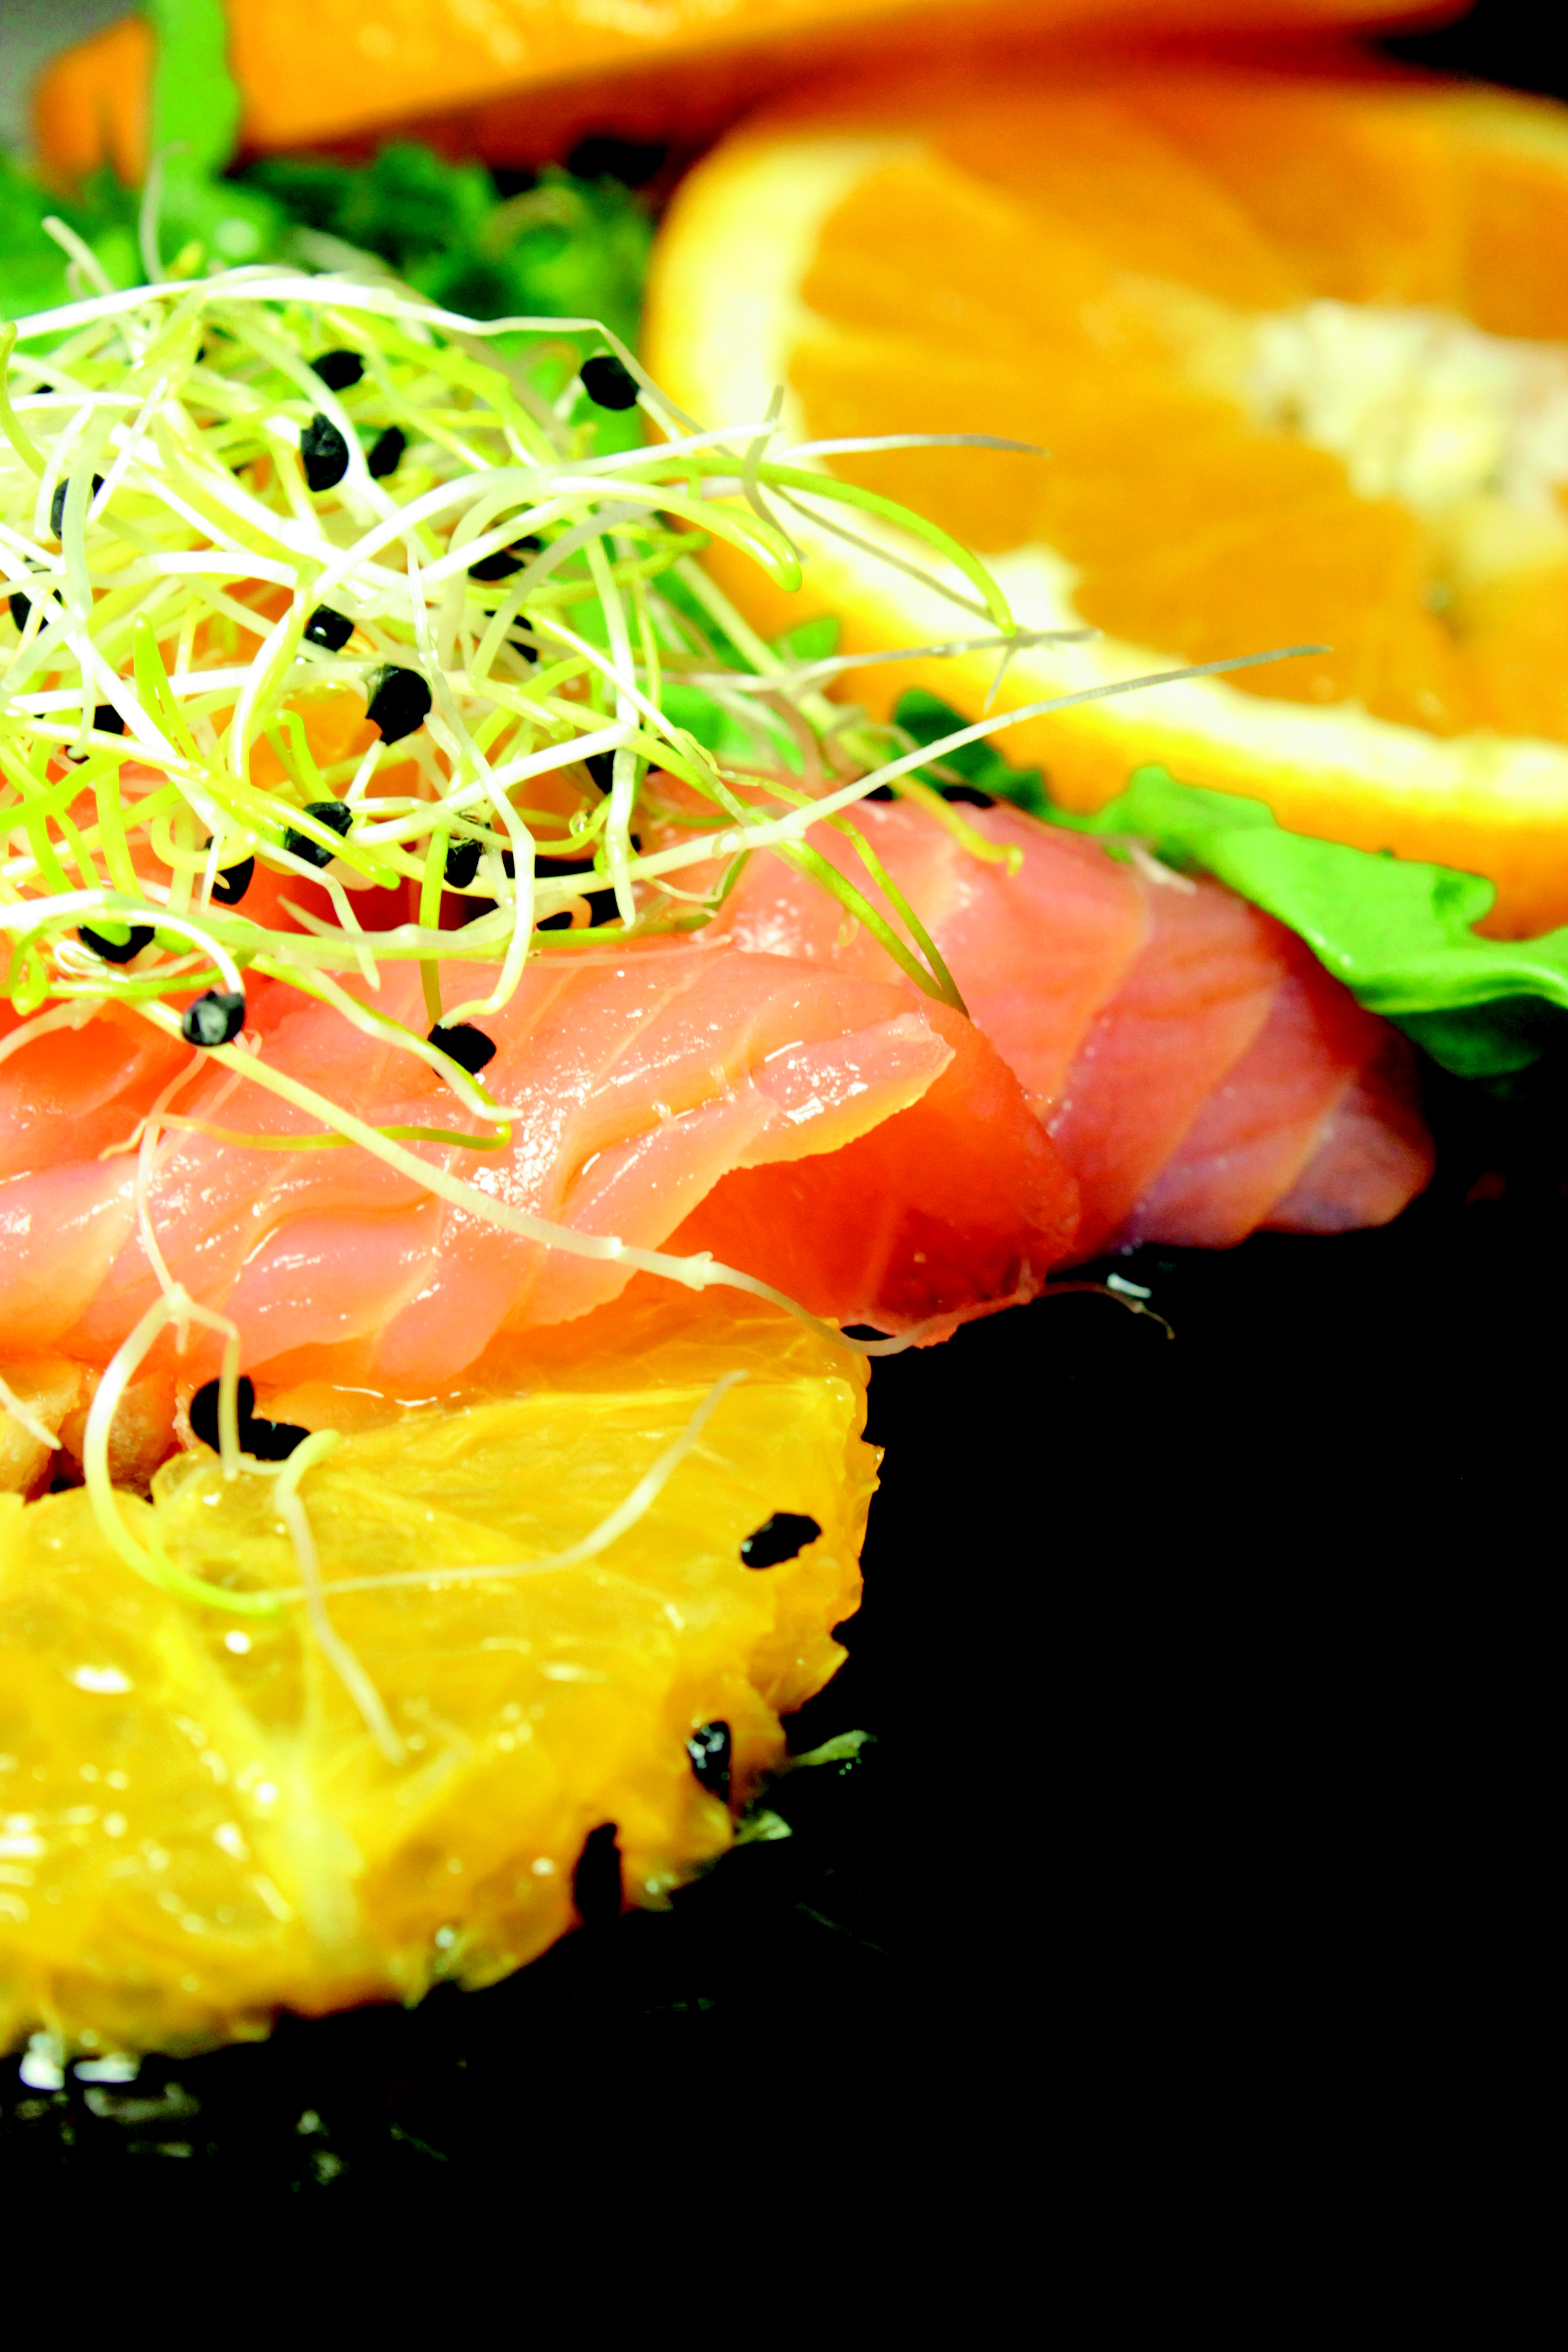
nature, fruit, leaf, flower, orange, dish, meal, food, salad, produce, natural, fresh, yellow, healthy, cuisine, bread, health, lemon, motivation, juice, asian food, sushi, tropical fruit, eating, nutrition, vegetables, tasty, apples, cleaning, lean, salmon, fit, fiber, diet, healthy food, vitamins, oranges, healthy eating, citrus, macro photography, a healthy diet, natural food, burak, slimming, soups, sprout vegetables